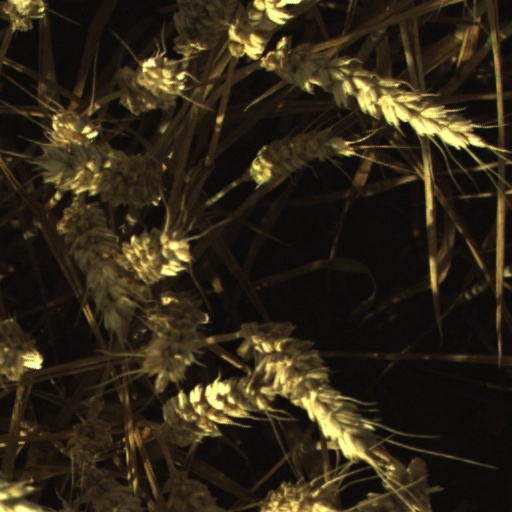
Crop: wheat